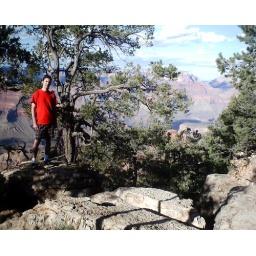
The man in red by a tree in the grand canyon